Richard Lewis (sports administrator)

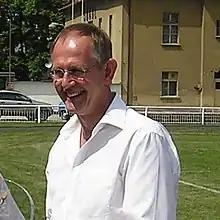
in 2007

Richard Alan Lewis, (born 6 December 1954) is a former British Davis Cup tennis professional and sports administrator from Middlesex, United Kingdom.